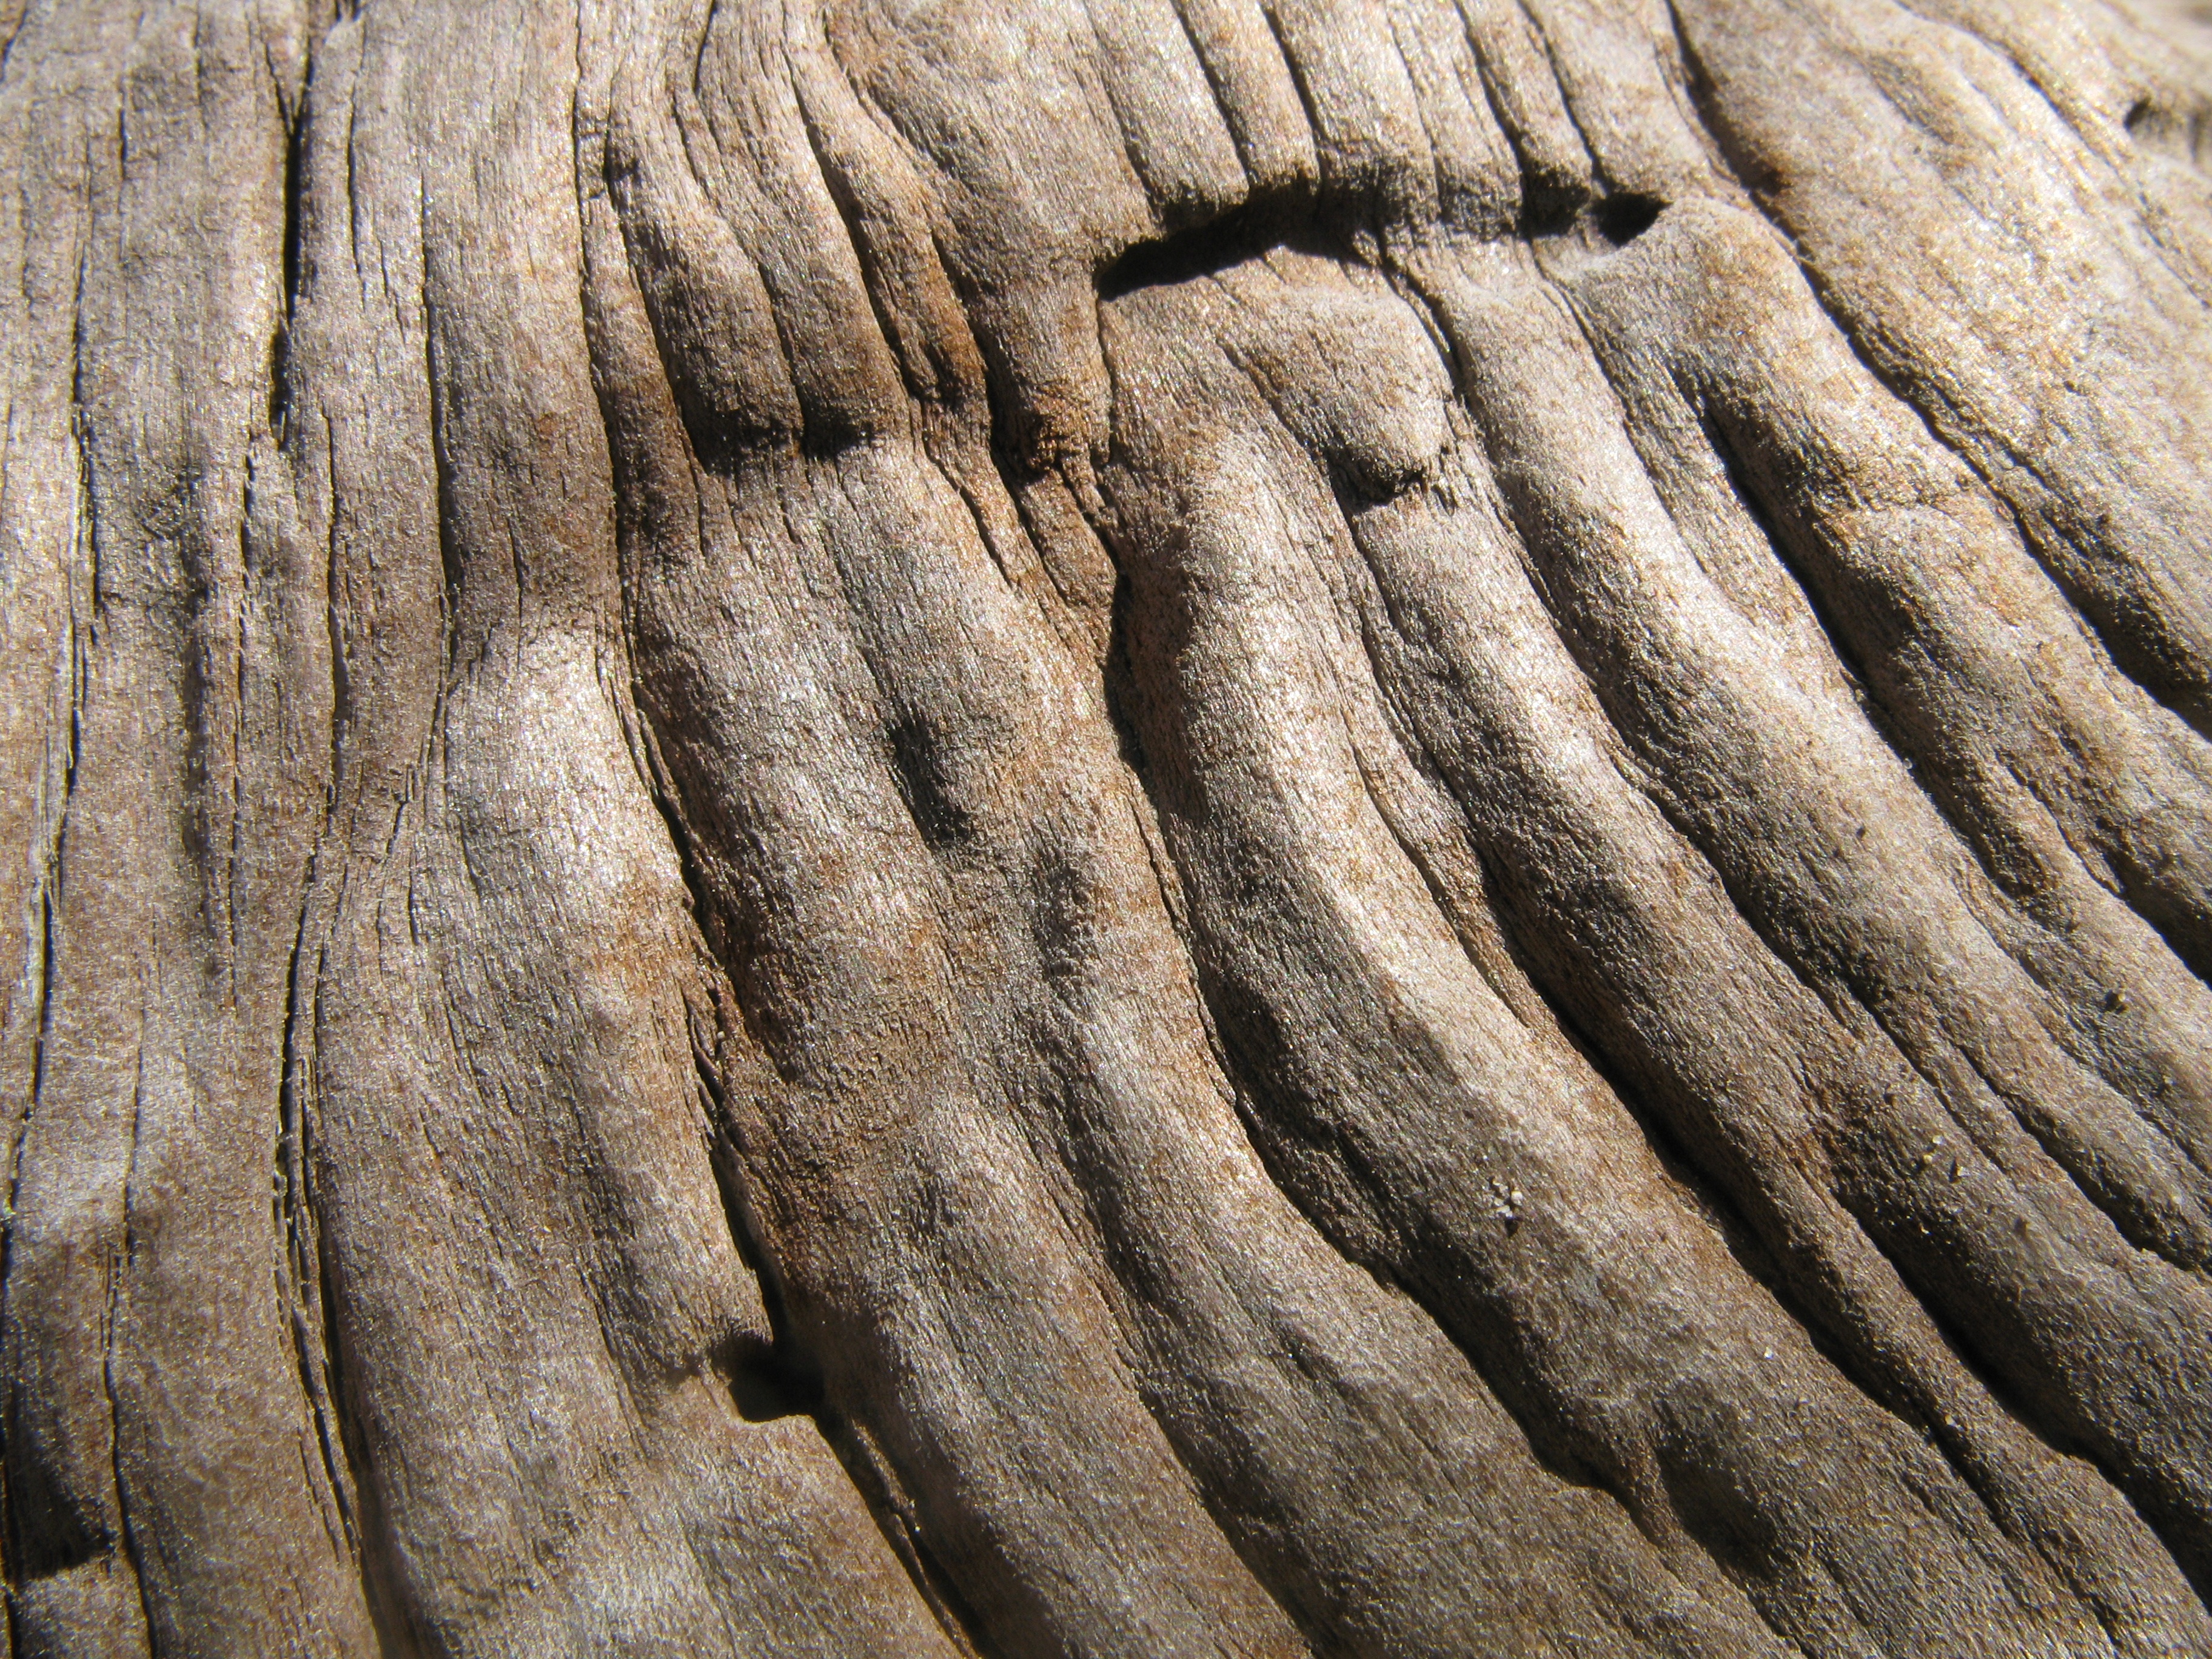
tree, forest, sand, rock, wood, texture, trunk, formation, pattern, soil, material, surface, close up, geology, design, temple, stone carving, ancient history